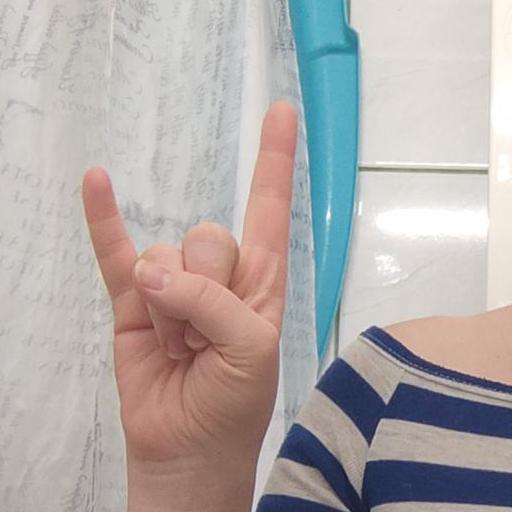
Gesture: rock